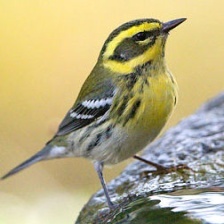
Species: TOWNSENDS WARBLER
Scientific name: SETOPHAGA TOWNSENDI